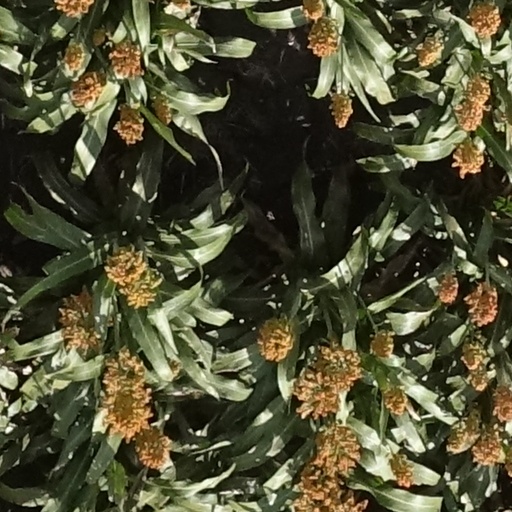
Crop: sorghum